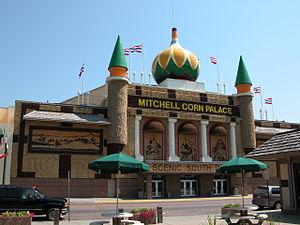
The Mitchell Corn Palace est un complexe polyvalent situé dans la ville de Mitchell, dans l’État du Dakota du Sud, aux États-Unis.